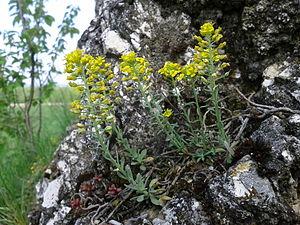
Cette liste de Tracheophyta de Bosnie-Herzégovine, ainsi que d’espèces introduites est un aperçu incomplet d’espèces de mousses, de fougères, de gymnospermes et d’angiospermes citées dans la littérature disponible en langues bosniaque, croate, serbe et serbo-croate. Cet aperçu n’inclue pas des espèces cultivées ni celles occasionnellement introduites.